Henry Biard

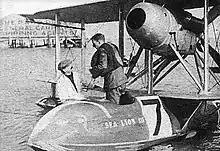
Biard aboard the Sea Lion III, photographed in "Flight" magazine, October 1923

By 1920, the Schneider Trophy was considered, in the words of the historian Terry Gwynn-Jones, "the world's most fabled air race". It had also become the only remaining international aviation race in 1920, after the French pilot Joseph Sadi-Lecointe had secured his country's third consecutive victory in the Gordon Bennett race, allowing France to retain the trophy and ending the competition. The Schneider Trophy was won by Italy in both 1920 and 1921; three consecutive wins would have allowed them to retain the trophy in perpetuity in the same fashion.